China–Sudan relations

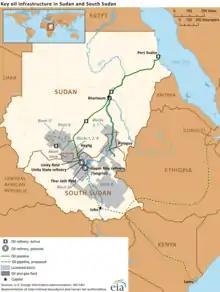
Location of Sudan and South Sudan's oil fields and infrastructure.

Upon independence in 2011, South Sudan secured three-quarters of the oil held by the once unified nation which immediately caused a number of disputes, cross-border violence, and failed negotiation attempts. In order for the oil from South Sudan to be exported, it had to first travel to refineries in Khartoum and be transferred to port terminals in Port Sudan. The price of this transportation was unsettled before the separation of the state which caused disputes that escalated in January 2012 when the Sudanese government claimed that Juba owed $1 billion in unpaid fees. In response, the government of South Sudan accused Khartoum of stealing $815 million worth of oil from their territory. This quickly led to the shutdown of oil production in the south for six months until a partial agreement was reached in August 2012. Presidents of both countries agreed to restart oil exports and demarcate a demilitarized zone, setting the fee for oil transportation at $9.48 per barrel. The government of South Sudan also consented to a $3 billion payout to Khartoum as compensation for the loss of 75% of its oil resources. During this period, Sudan faced serious economic challenges, but it did not seem to negatively affect their relationship with China. As a matter of fact, in August 2017, it was reported that Chinese investments in Sudan's oil sector had surpassed $15 billion and that both countries remained committed to cooperating each other as Sudan was ready to overcome any obstacles in further Chinese investment and China was ready to face challenges regarding Sudan's debt and consequences from the separation of South Sudan.